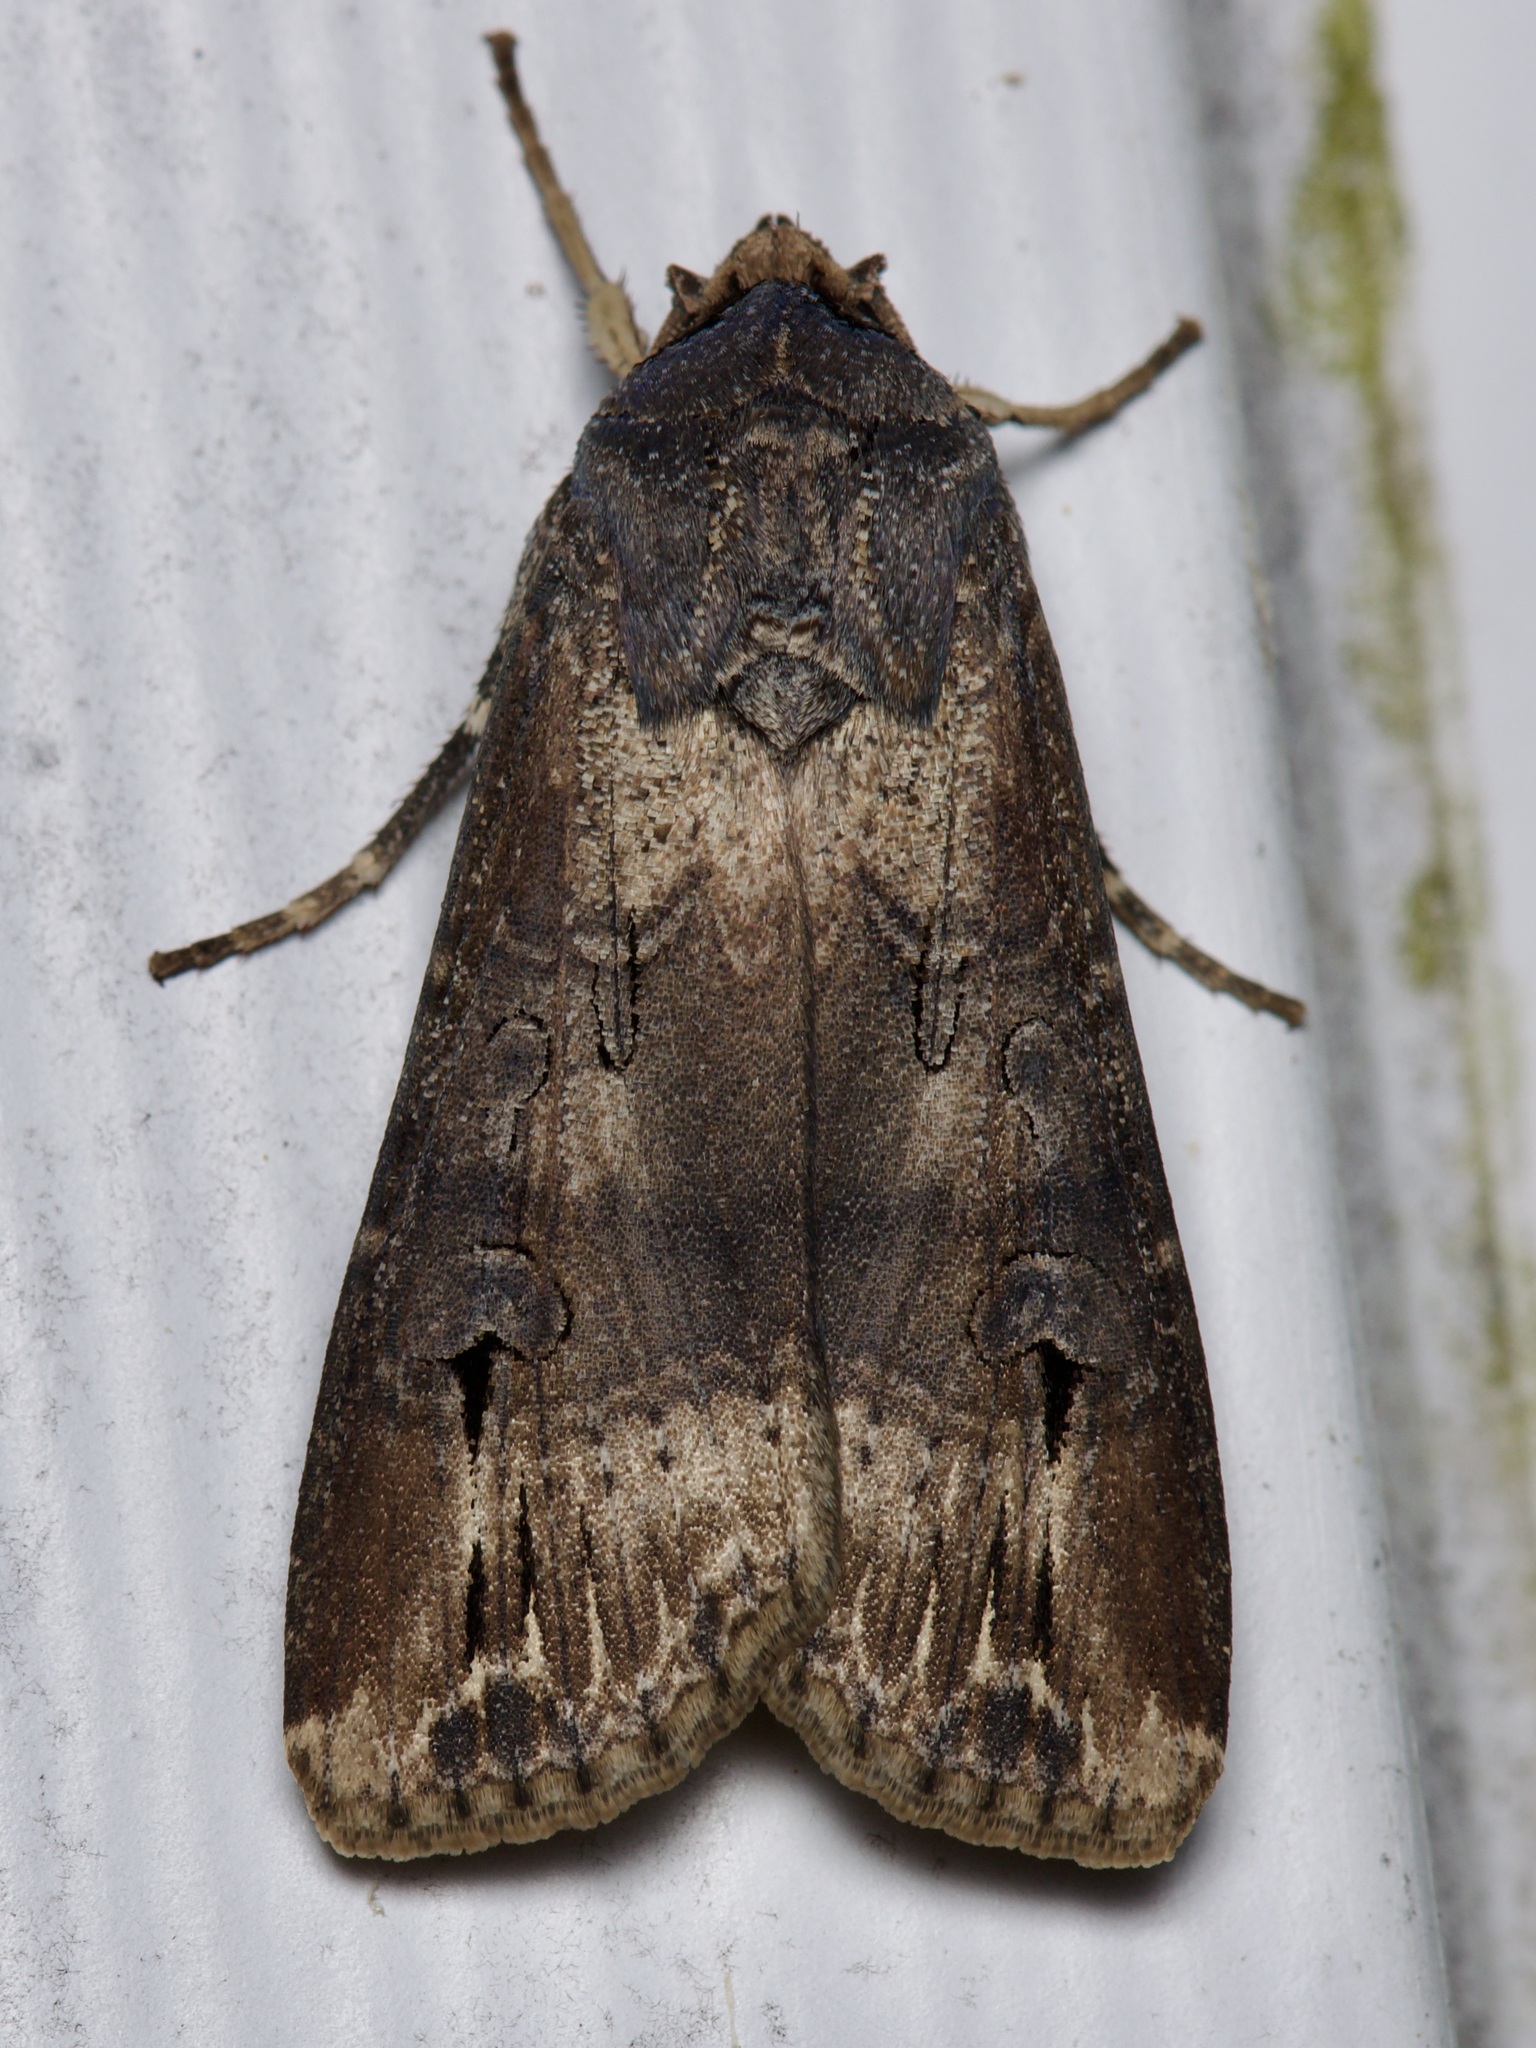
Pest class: cutworms